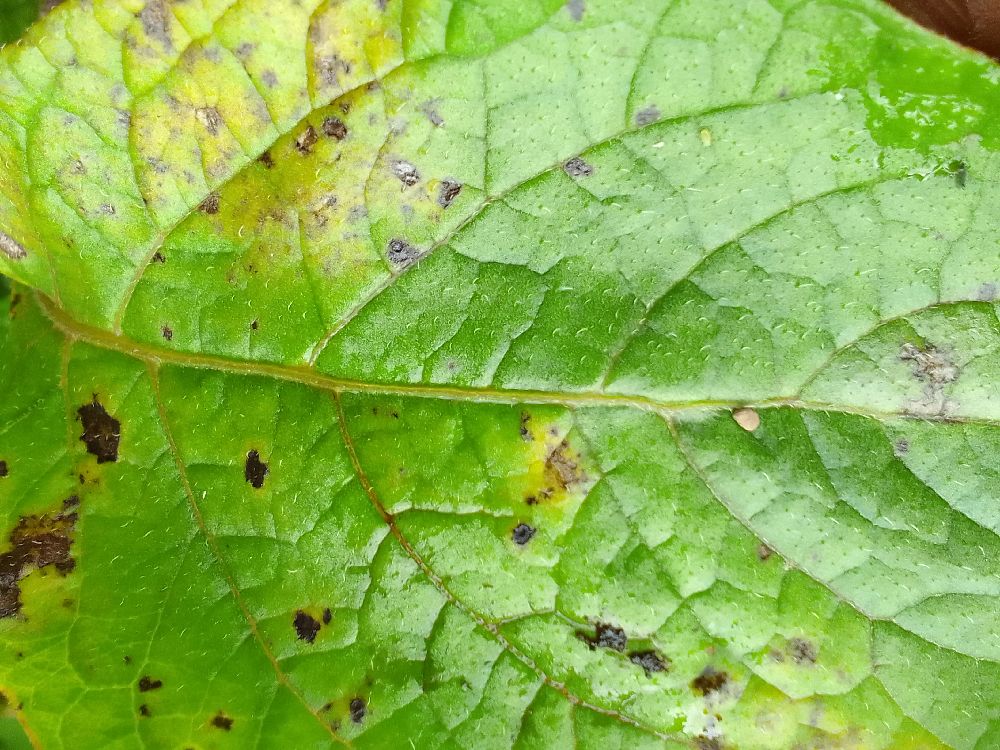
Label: Early blight